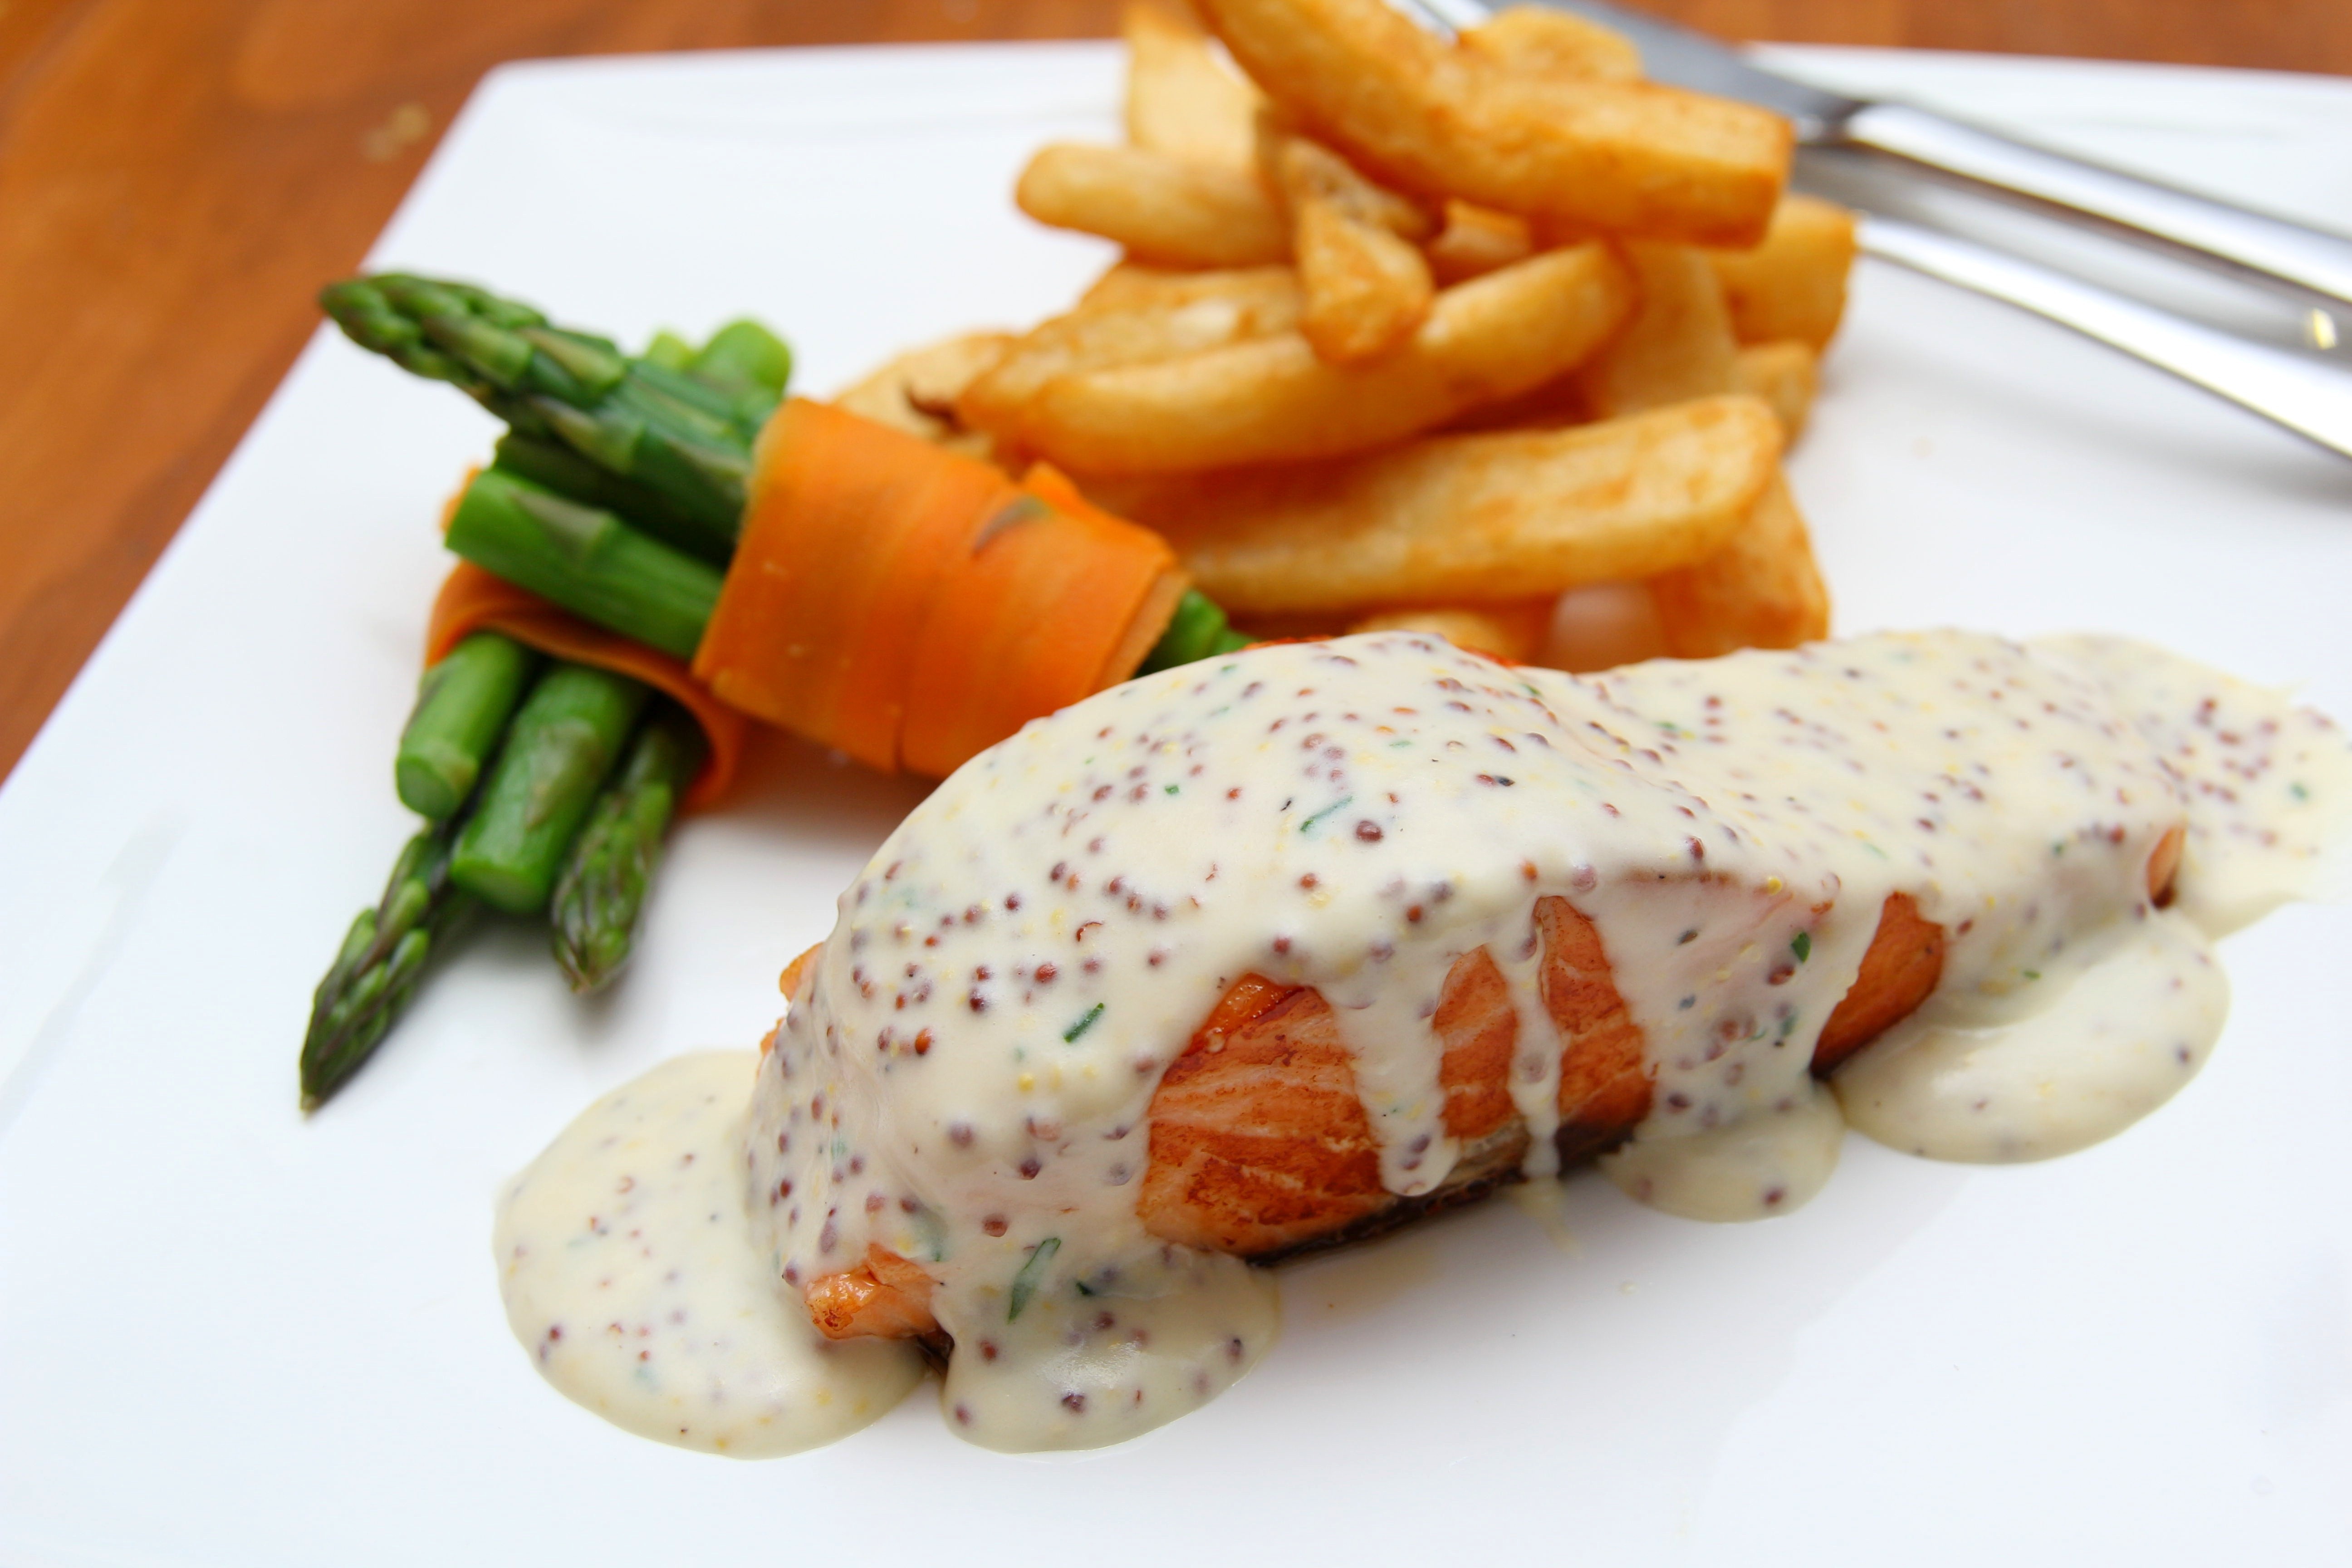
dish, meal, food, produce, vegetable, seafood, fish, meat, cuisine, dinner, salmon, seeded mustard